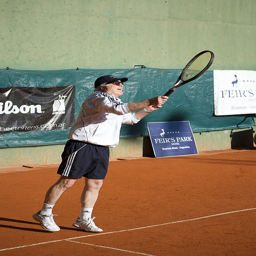
The man is playing the sport tennis with a racket.
An old man playing tennis on a tennis court.
A person on a court with a tennis racket.
A man holding a tennis racquet while standing on a  tennis court.
a tennis player with a racket on the court